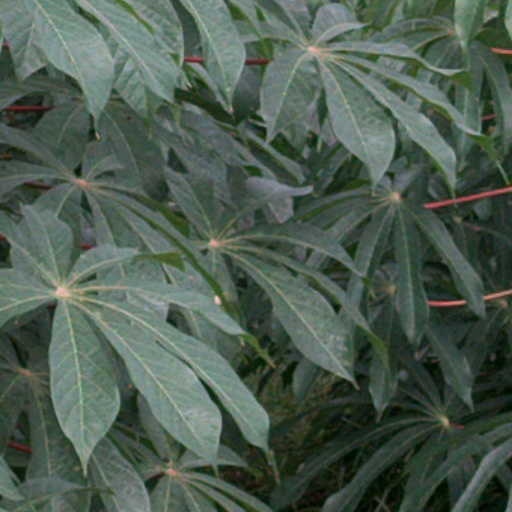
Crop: cassava